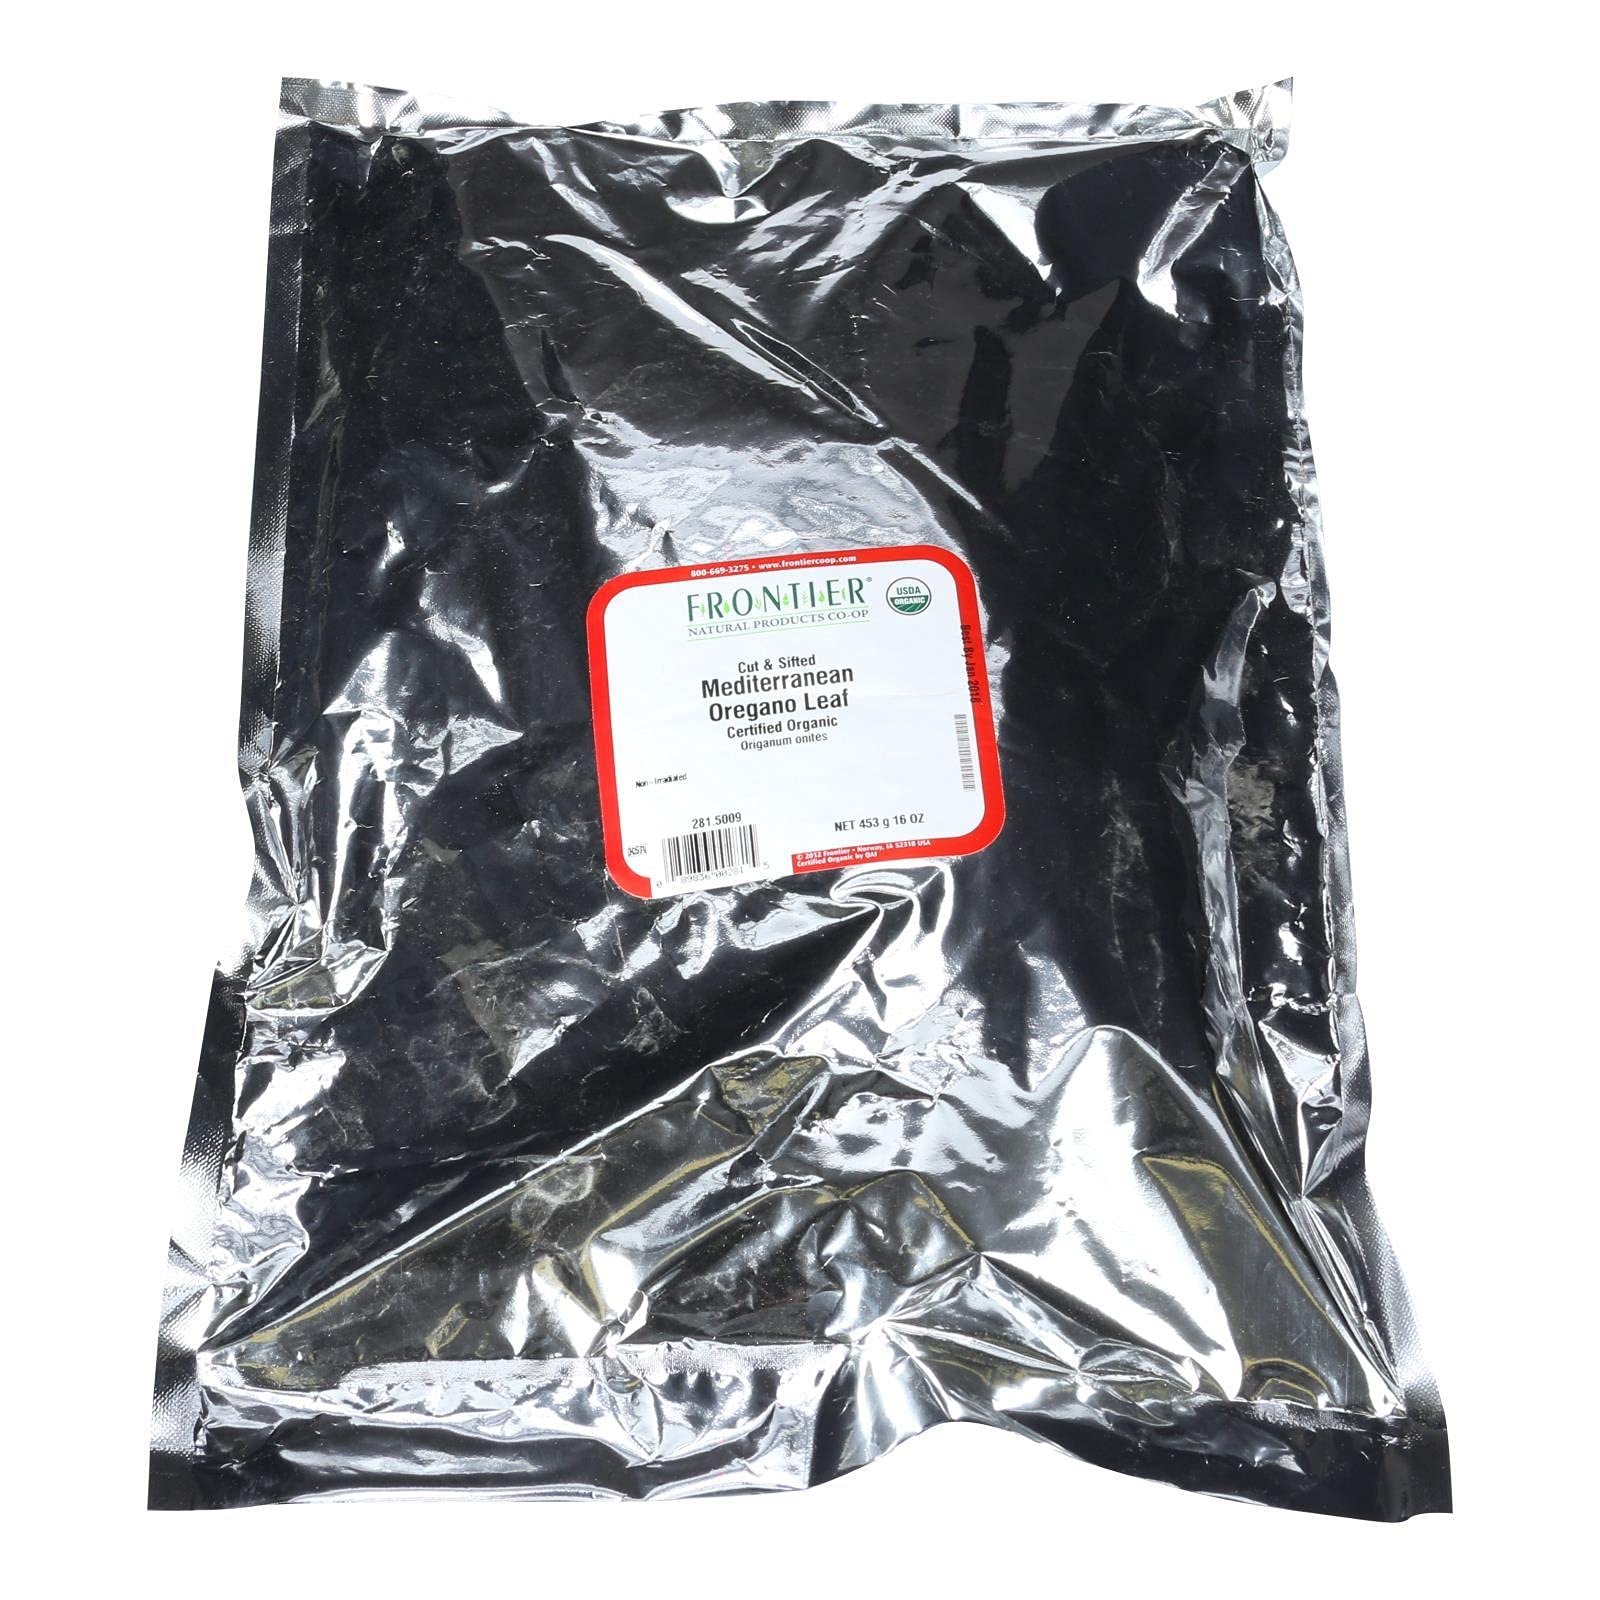
Item Name: Frontier Herb Oregano Leaf C-S Org
Value: 16.0
Unit: Fl Oz

Price: 14.955